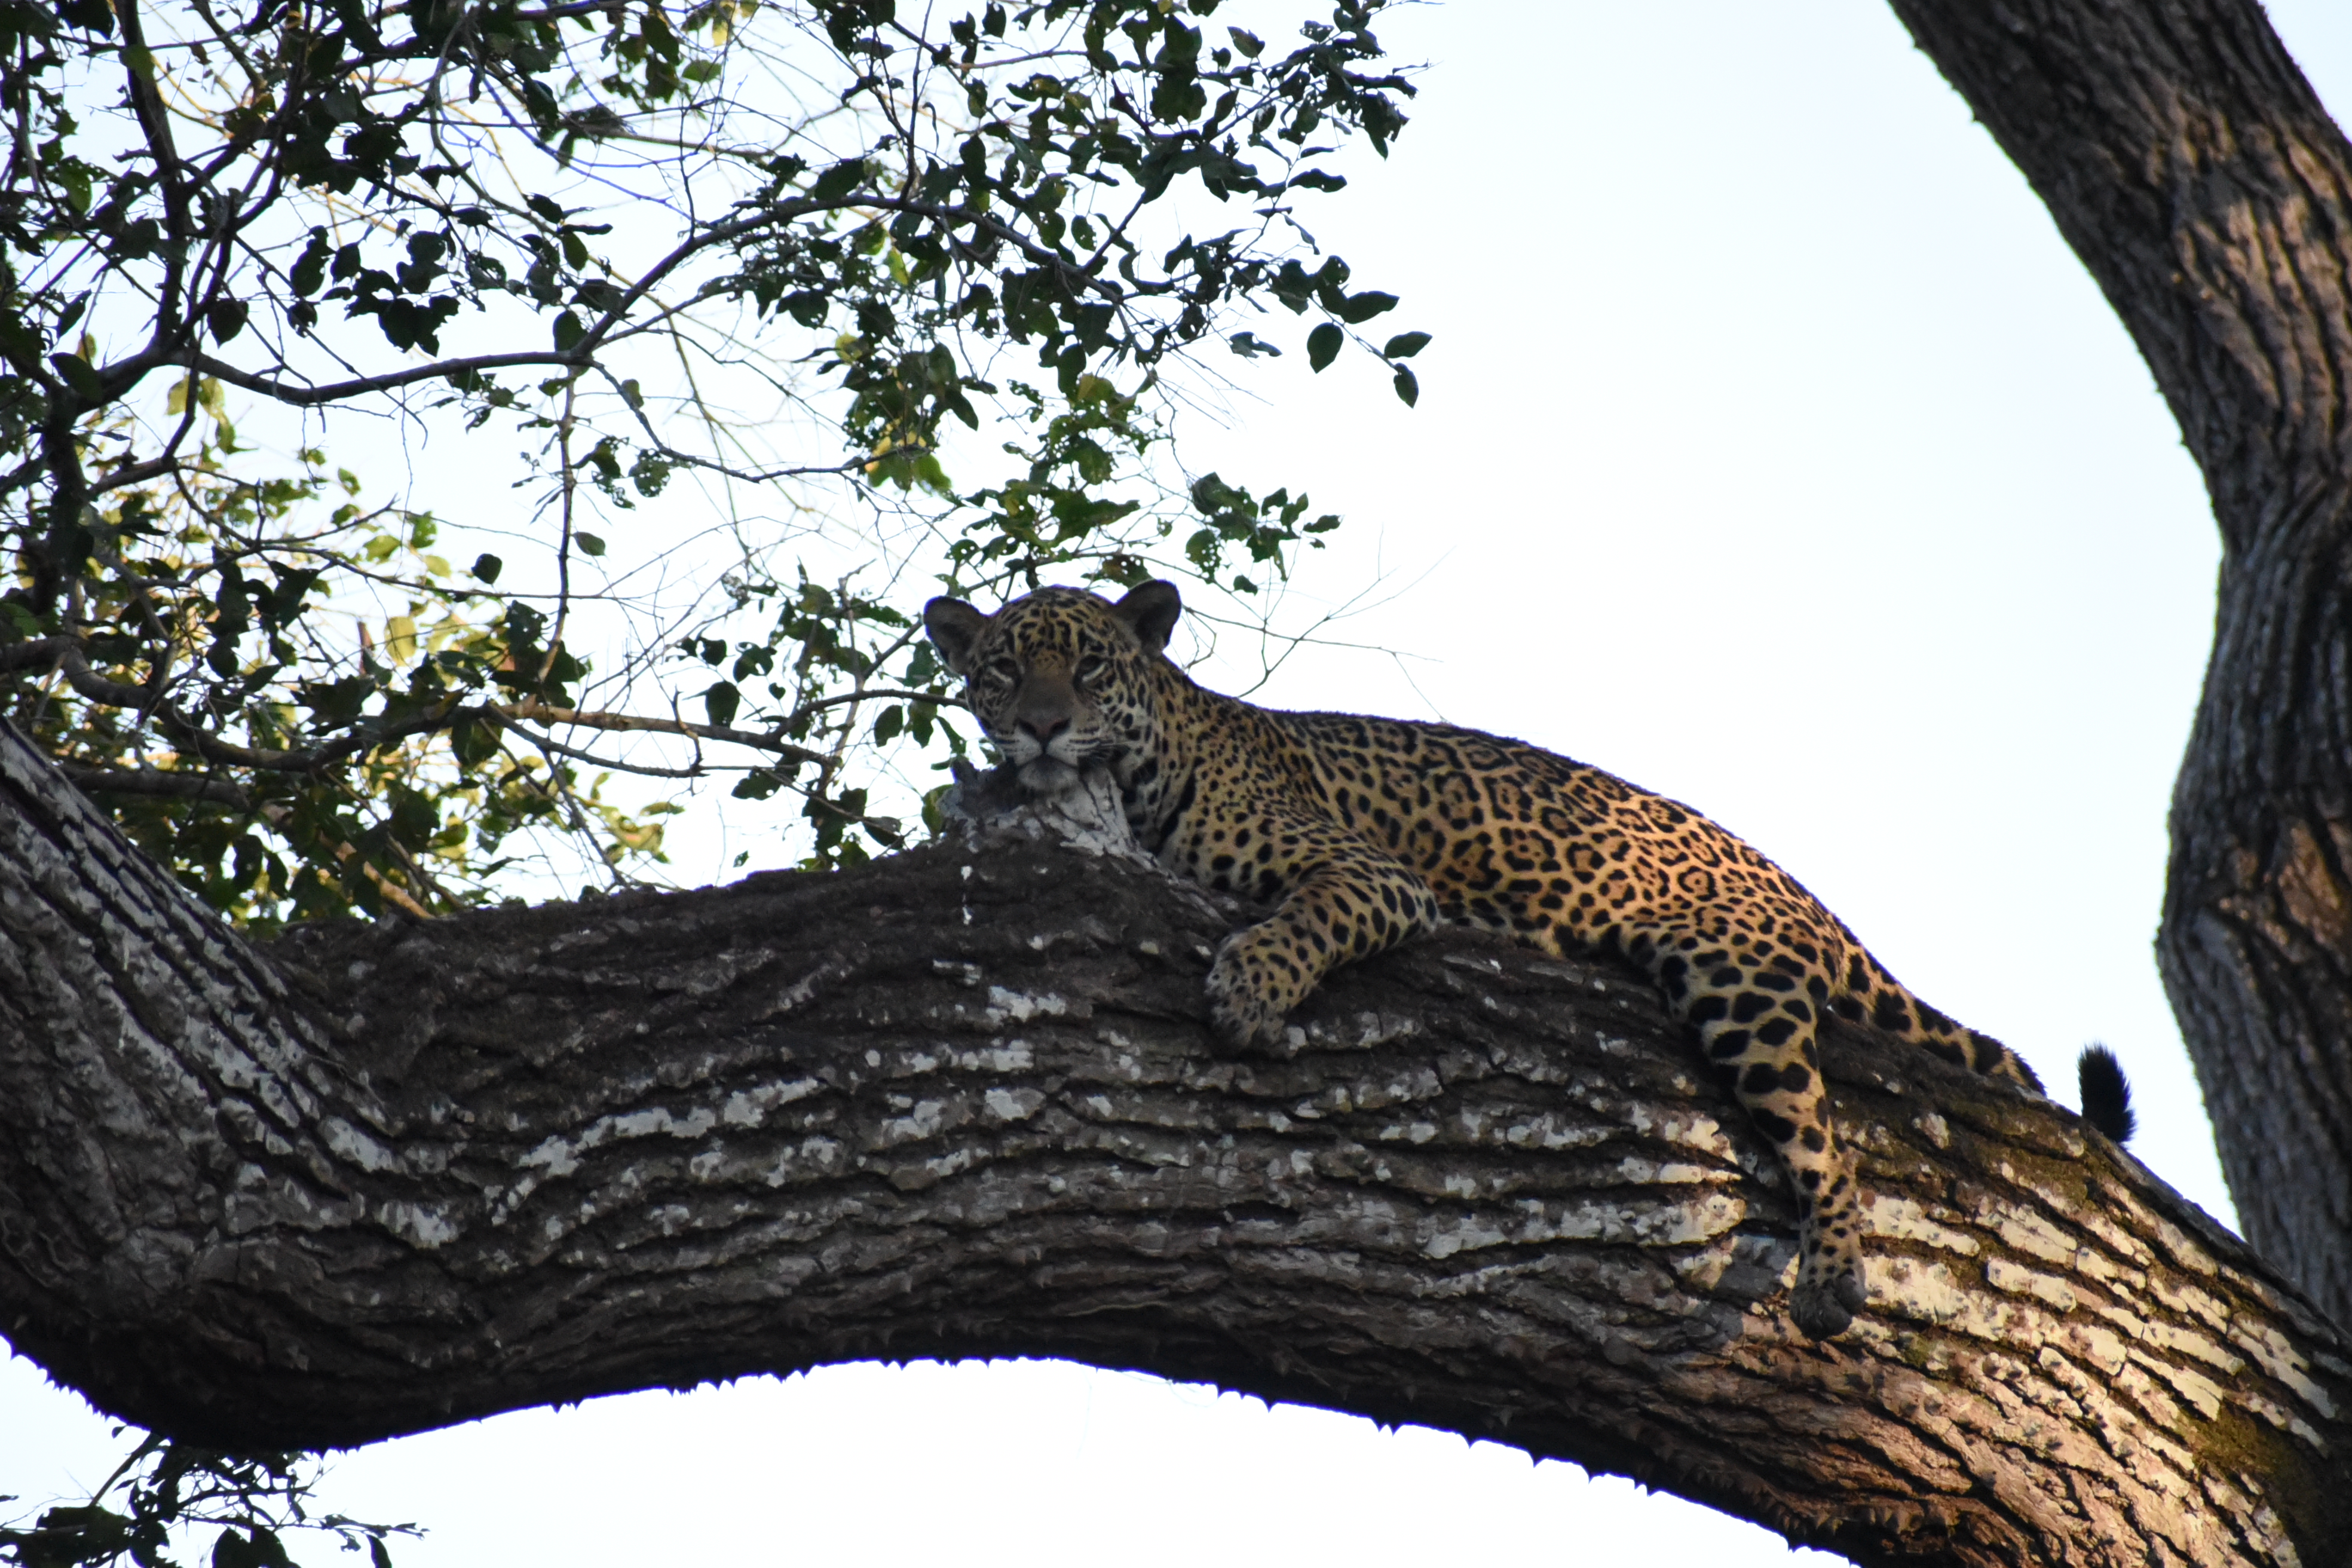
Jaguar: Benita